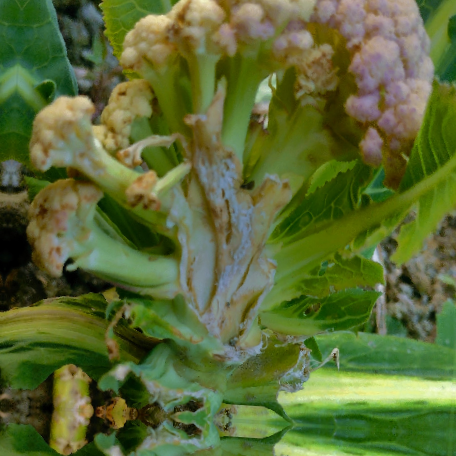
Label: Bacterial spot rot